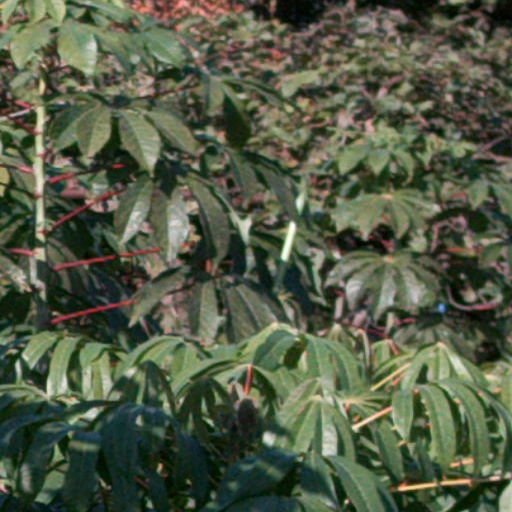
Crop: cassava